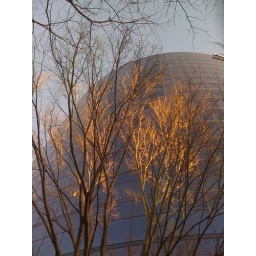
Took this with my iphone. I was actually sitting in my car and had the moonroof open.